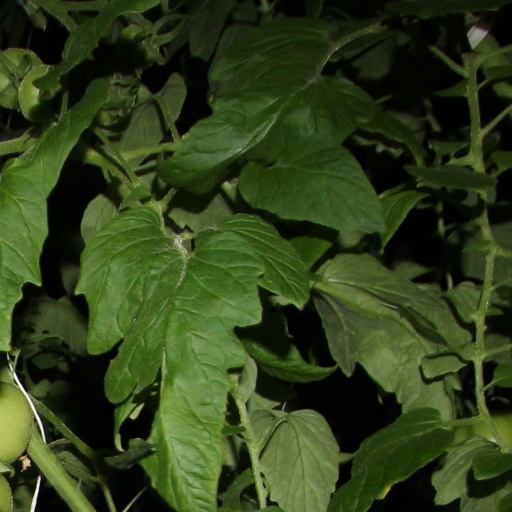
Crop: tomato